Advance Wars 2: Black Hole Rising

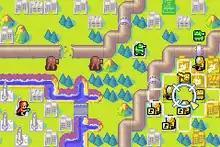
In this War Room map featuring Pipelines and Missile Silos, the Infantry on the left is launching a missile that will damage all units within the cursor on the right. The Orange Star army also has two of this game's new unit, the Neotank.

Many of "Black Hole Rising"'s additional modes remains unchanged from its predecessor. In War Room Players are put in maps wherein they must defeat enemies who are usually given an advantage at the start. Versus mode allows the players to use either a pre-existing map or a user-created map and set up a game with customized settings. Versus mode can be used to create games played against the computer AI or other players by using hotseat gameplay. Multiplayer games with more than one game console is possible with Link mode, and requires the use of a Game Boy Advance Game Link Cable.